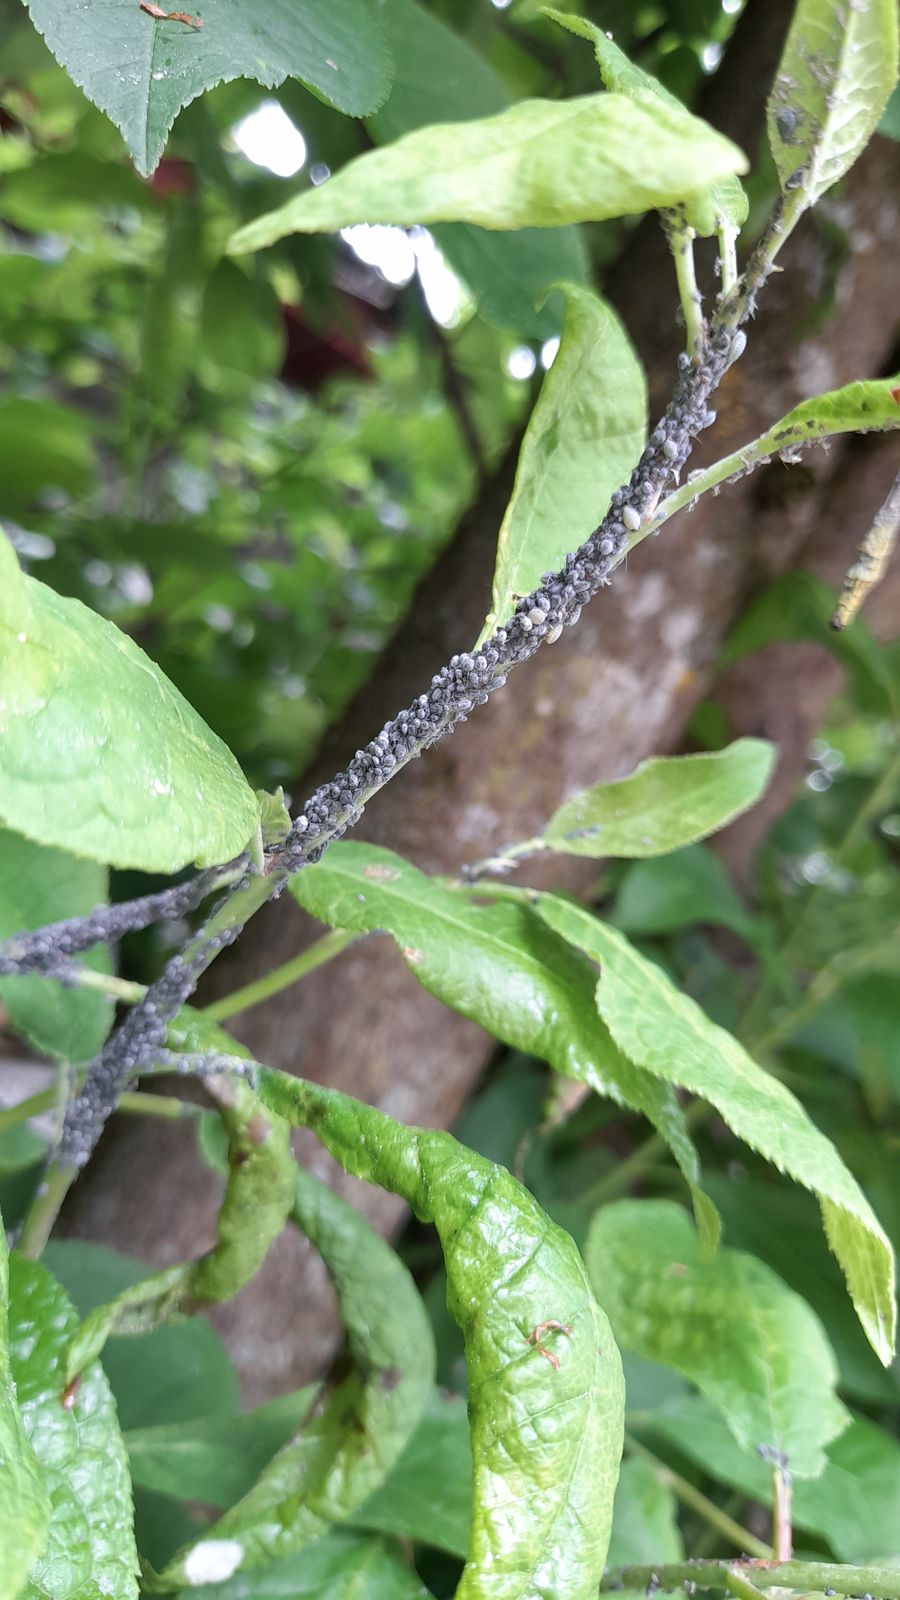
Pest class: bird_cherry_oat_aphid